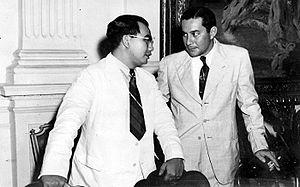
Un État princier d'Indonésie est une ancienne entité politique située dans ce qui constitue aujourd'hui l'Indonésie, dirigée par un souverain portant des titres différents tels que sunan, sultan, roi, etc. Au début du XXᵉ siècle, à l'époque des Indes orientales néerlandaises, on en comptait plus de 350, en majorité en dehors de Java. Ils sont habituellement appelés « royaume » mais ne correspondent pas à la notion de royaume selon le critère européen. Ces États princiers ont été abolis avec la proclamation de l'indépendance et la création de la république d'Indonésie en 1945. Toutefois, les familles régnantes de nombre d'entre eux existent toujours. Beaucoup ont pu garder leurs palais. Nombre des chefs de ces maisons princières jouent encore un rôle cérémoniel et rituel.
La république des États-Unis d'Indonésie, en indonésien Republik Indonesia Serikat ou RIS, était un État fédéral créé le 14 décembre 1949 par la signature d'une charte constituante en la demeure de Soekarno à Jakarta. Il a été remplacé le 17 août 1950 par le Negara Kesatuan Republik Indonesia ou "État unitaire de la république d'Indonésie".
Le sultanat de Pontianak est un État princier d'Indonésie situé dans la province de Kalimantan occidental dans l'île de Bornéo. Le palais des sultans, appelé « palais Kadariah » du nom du fondateur du sultanat, Abdurrahman al Kadrie, se trouve dans la ville de Pontianak, la capitale de la province.